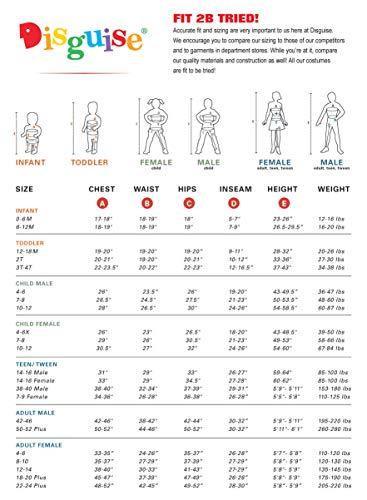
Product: Disguise Toothless How to Train Your Dragon Hidden World Deluxe Boys' Costume
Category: Toys & Games | Dress Up & Pretend Play | Costumes
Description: HOW TO TRAIN YOUR DRAGON: HIDDEN WORLD MOVIE NBC UNIVERSAL.
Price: $19.98
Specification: ProductDimensions:43.5x14.5x1inches|ItemWeight:15.8ounces|ShippingWeight:1pounds(Viewshippingratesandpolicies)|ASIN:B07NDZZTQY|Itemmodelnumber:87920L|Manufacturerrecommendedage:4-5years